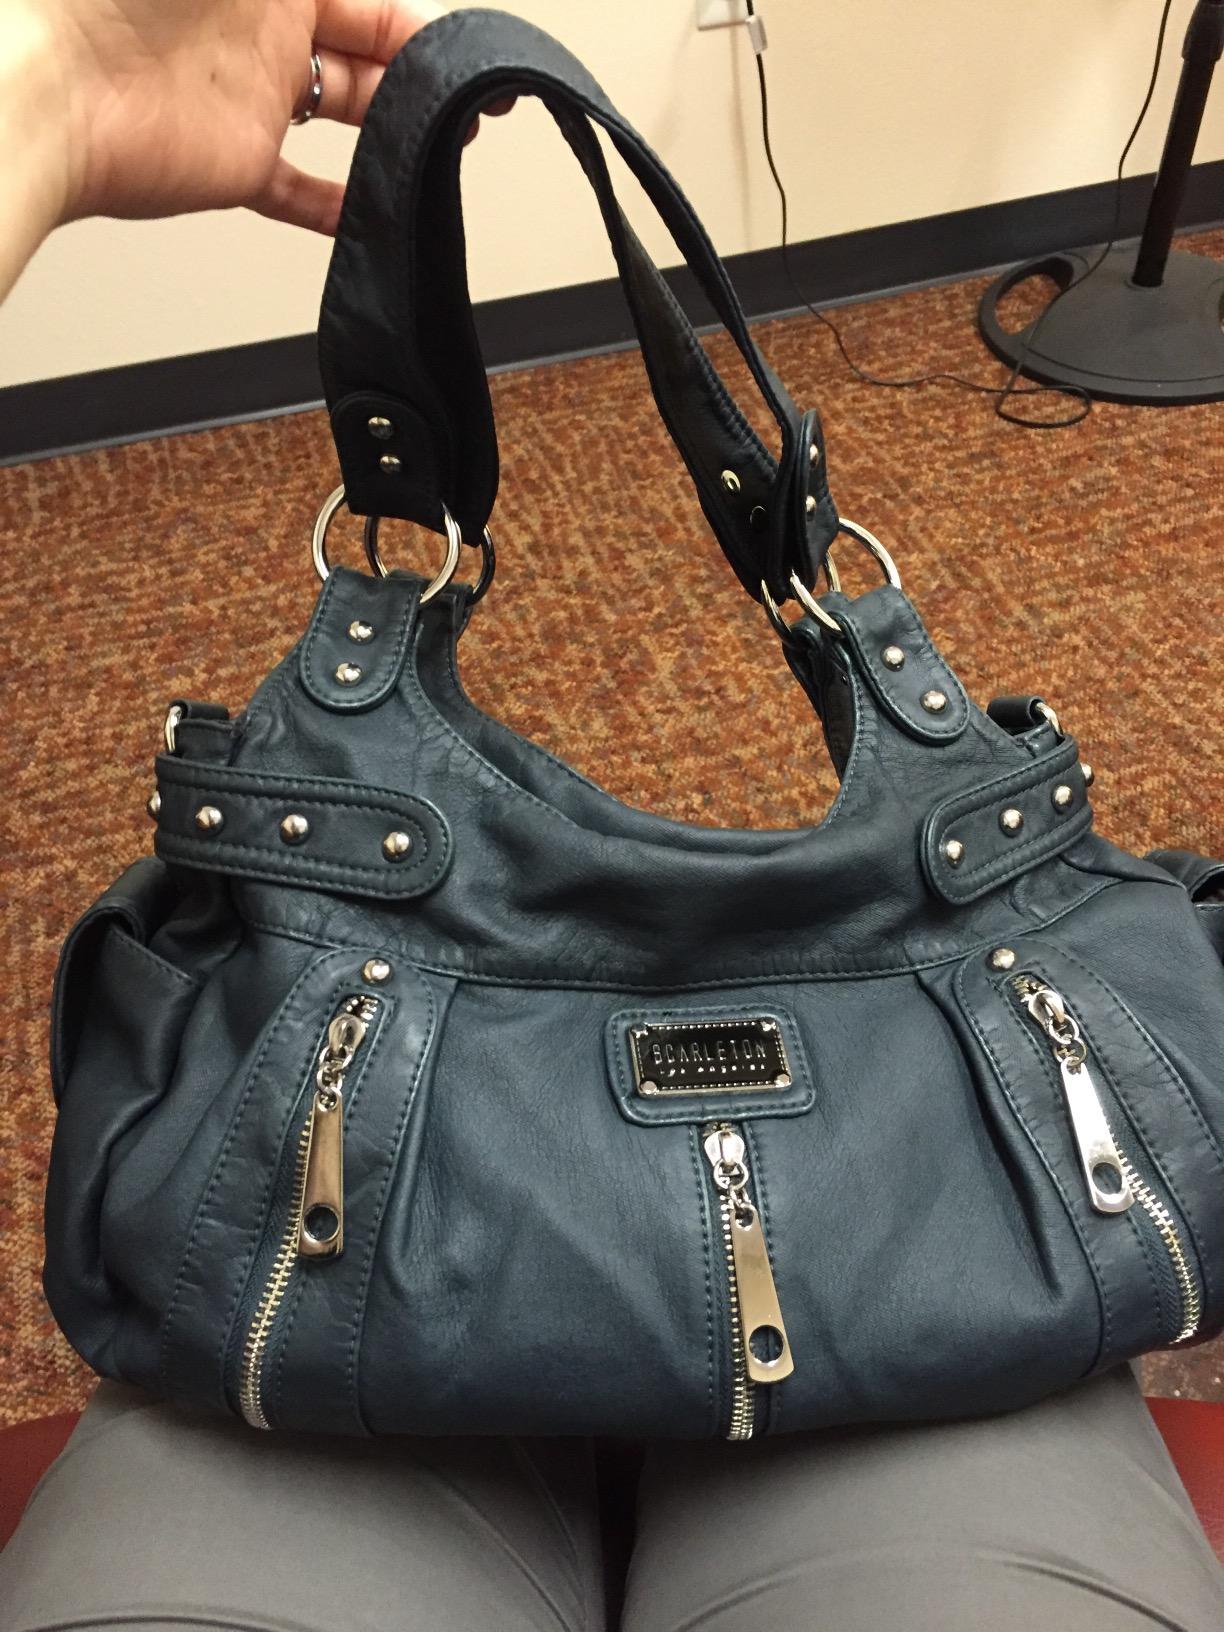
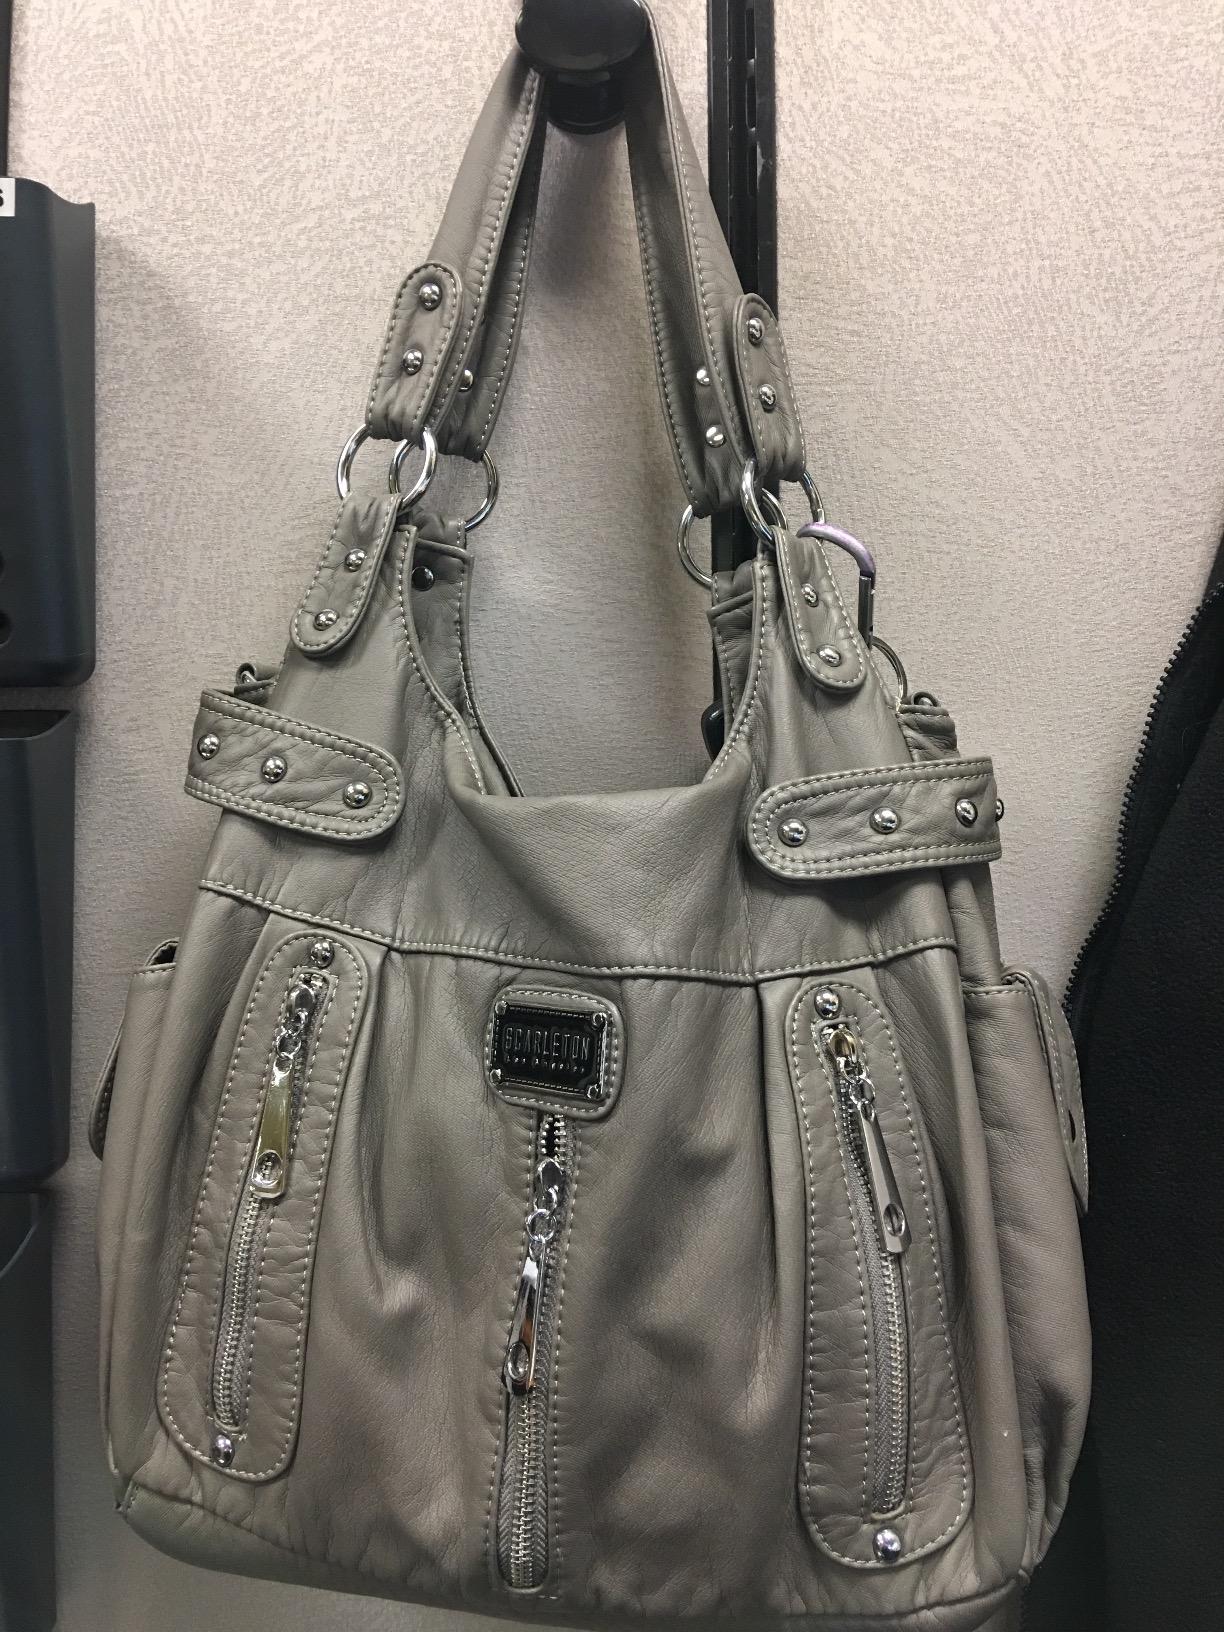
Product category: accessories_handbag
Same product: no